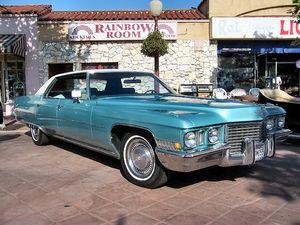
L'appellation DeVille a été utilisée pour beaucoup de modèles de la marque Cadillac.